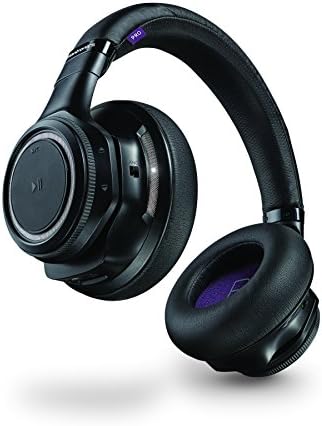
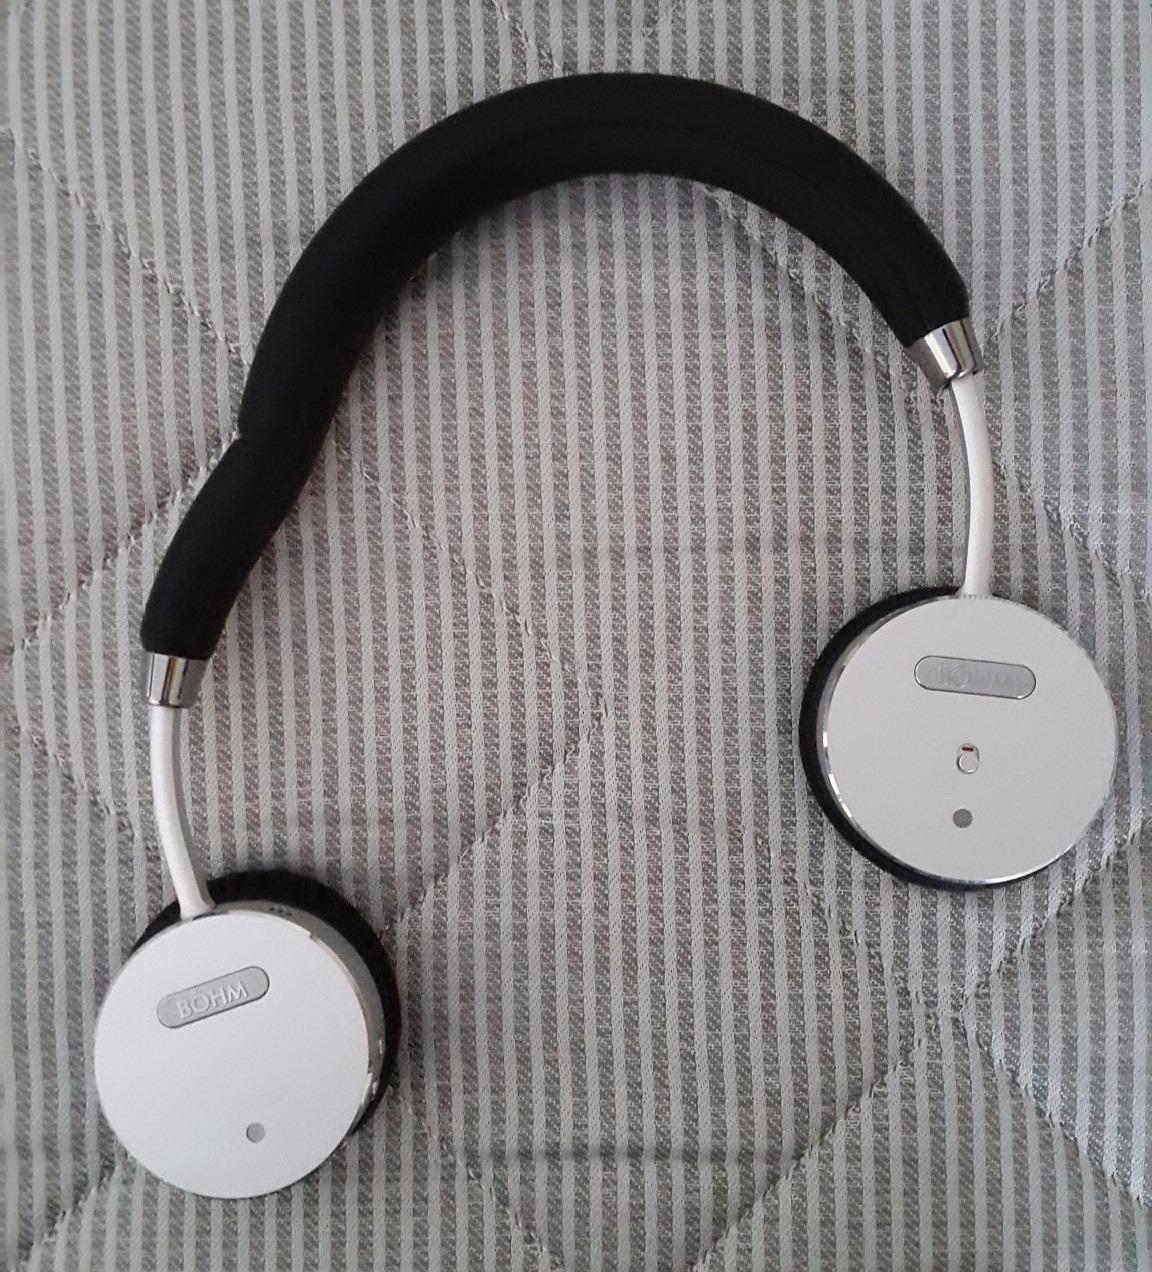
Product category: headphones
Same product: no